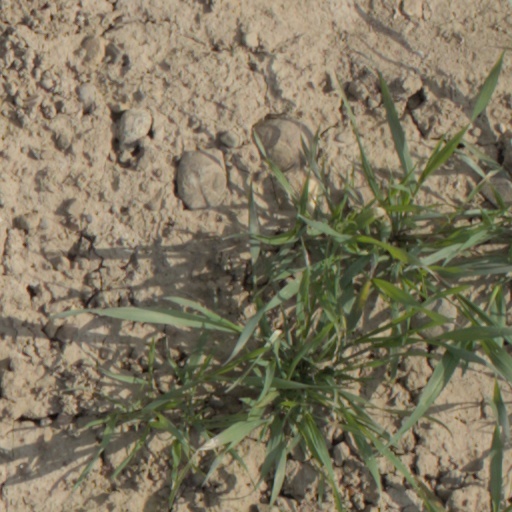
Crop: wheat